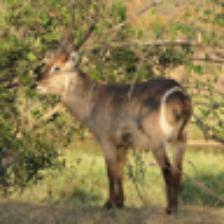
Label: NonHuman